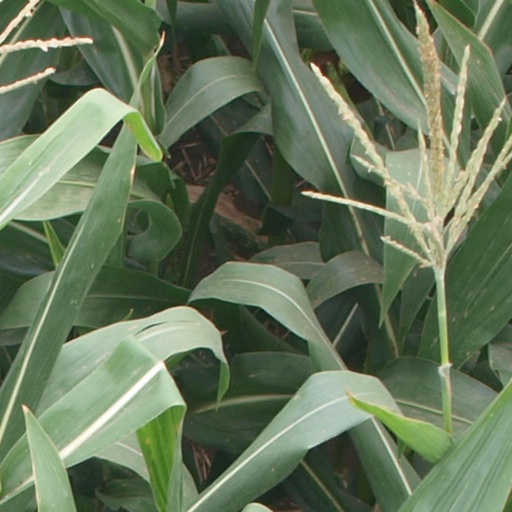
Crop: maize; corn